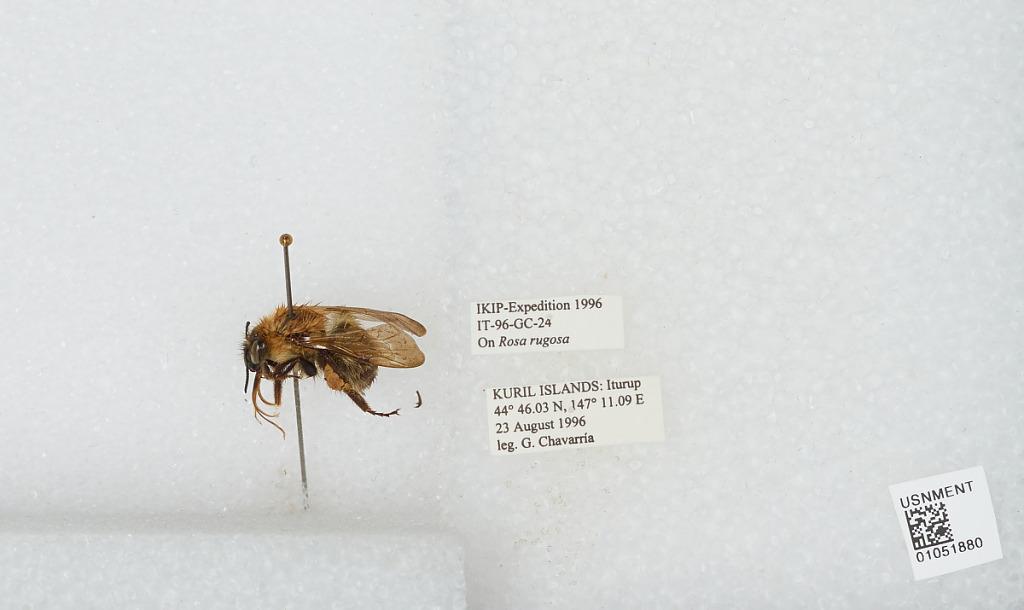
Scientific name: Bombus sp.
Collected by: G. Chavarria
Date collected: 1996-8-23
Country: Russia
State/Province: Sakhalin
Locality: Iturup, Kuril Islands
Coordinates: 44.7672, 147.185